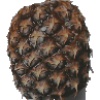
Label: Pineapple 1